Coronations in Europe

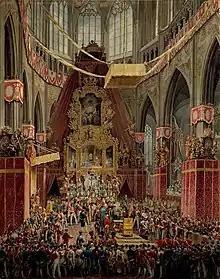
Coronation of King Ferdinand V of Bohemia in 1836

Coronations were previously held in the monarchies of Europe. The United Kingdom is the only monarchy in Europe that still practises coronations. Other European monarchies either have replaced coronations with simpler ceremonies to mark an accession (e.g. Norway and Denmark) or have never practised them (e.g. The Netherlands and Belgium). Most monarchies today only require a simple oath to be taken in the presence of the country's legislature.